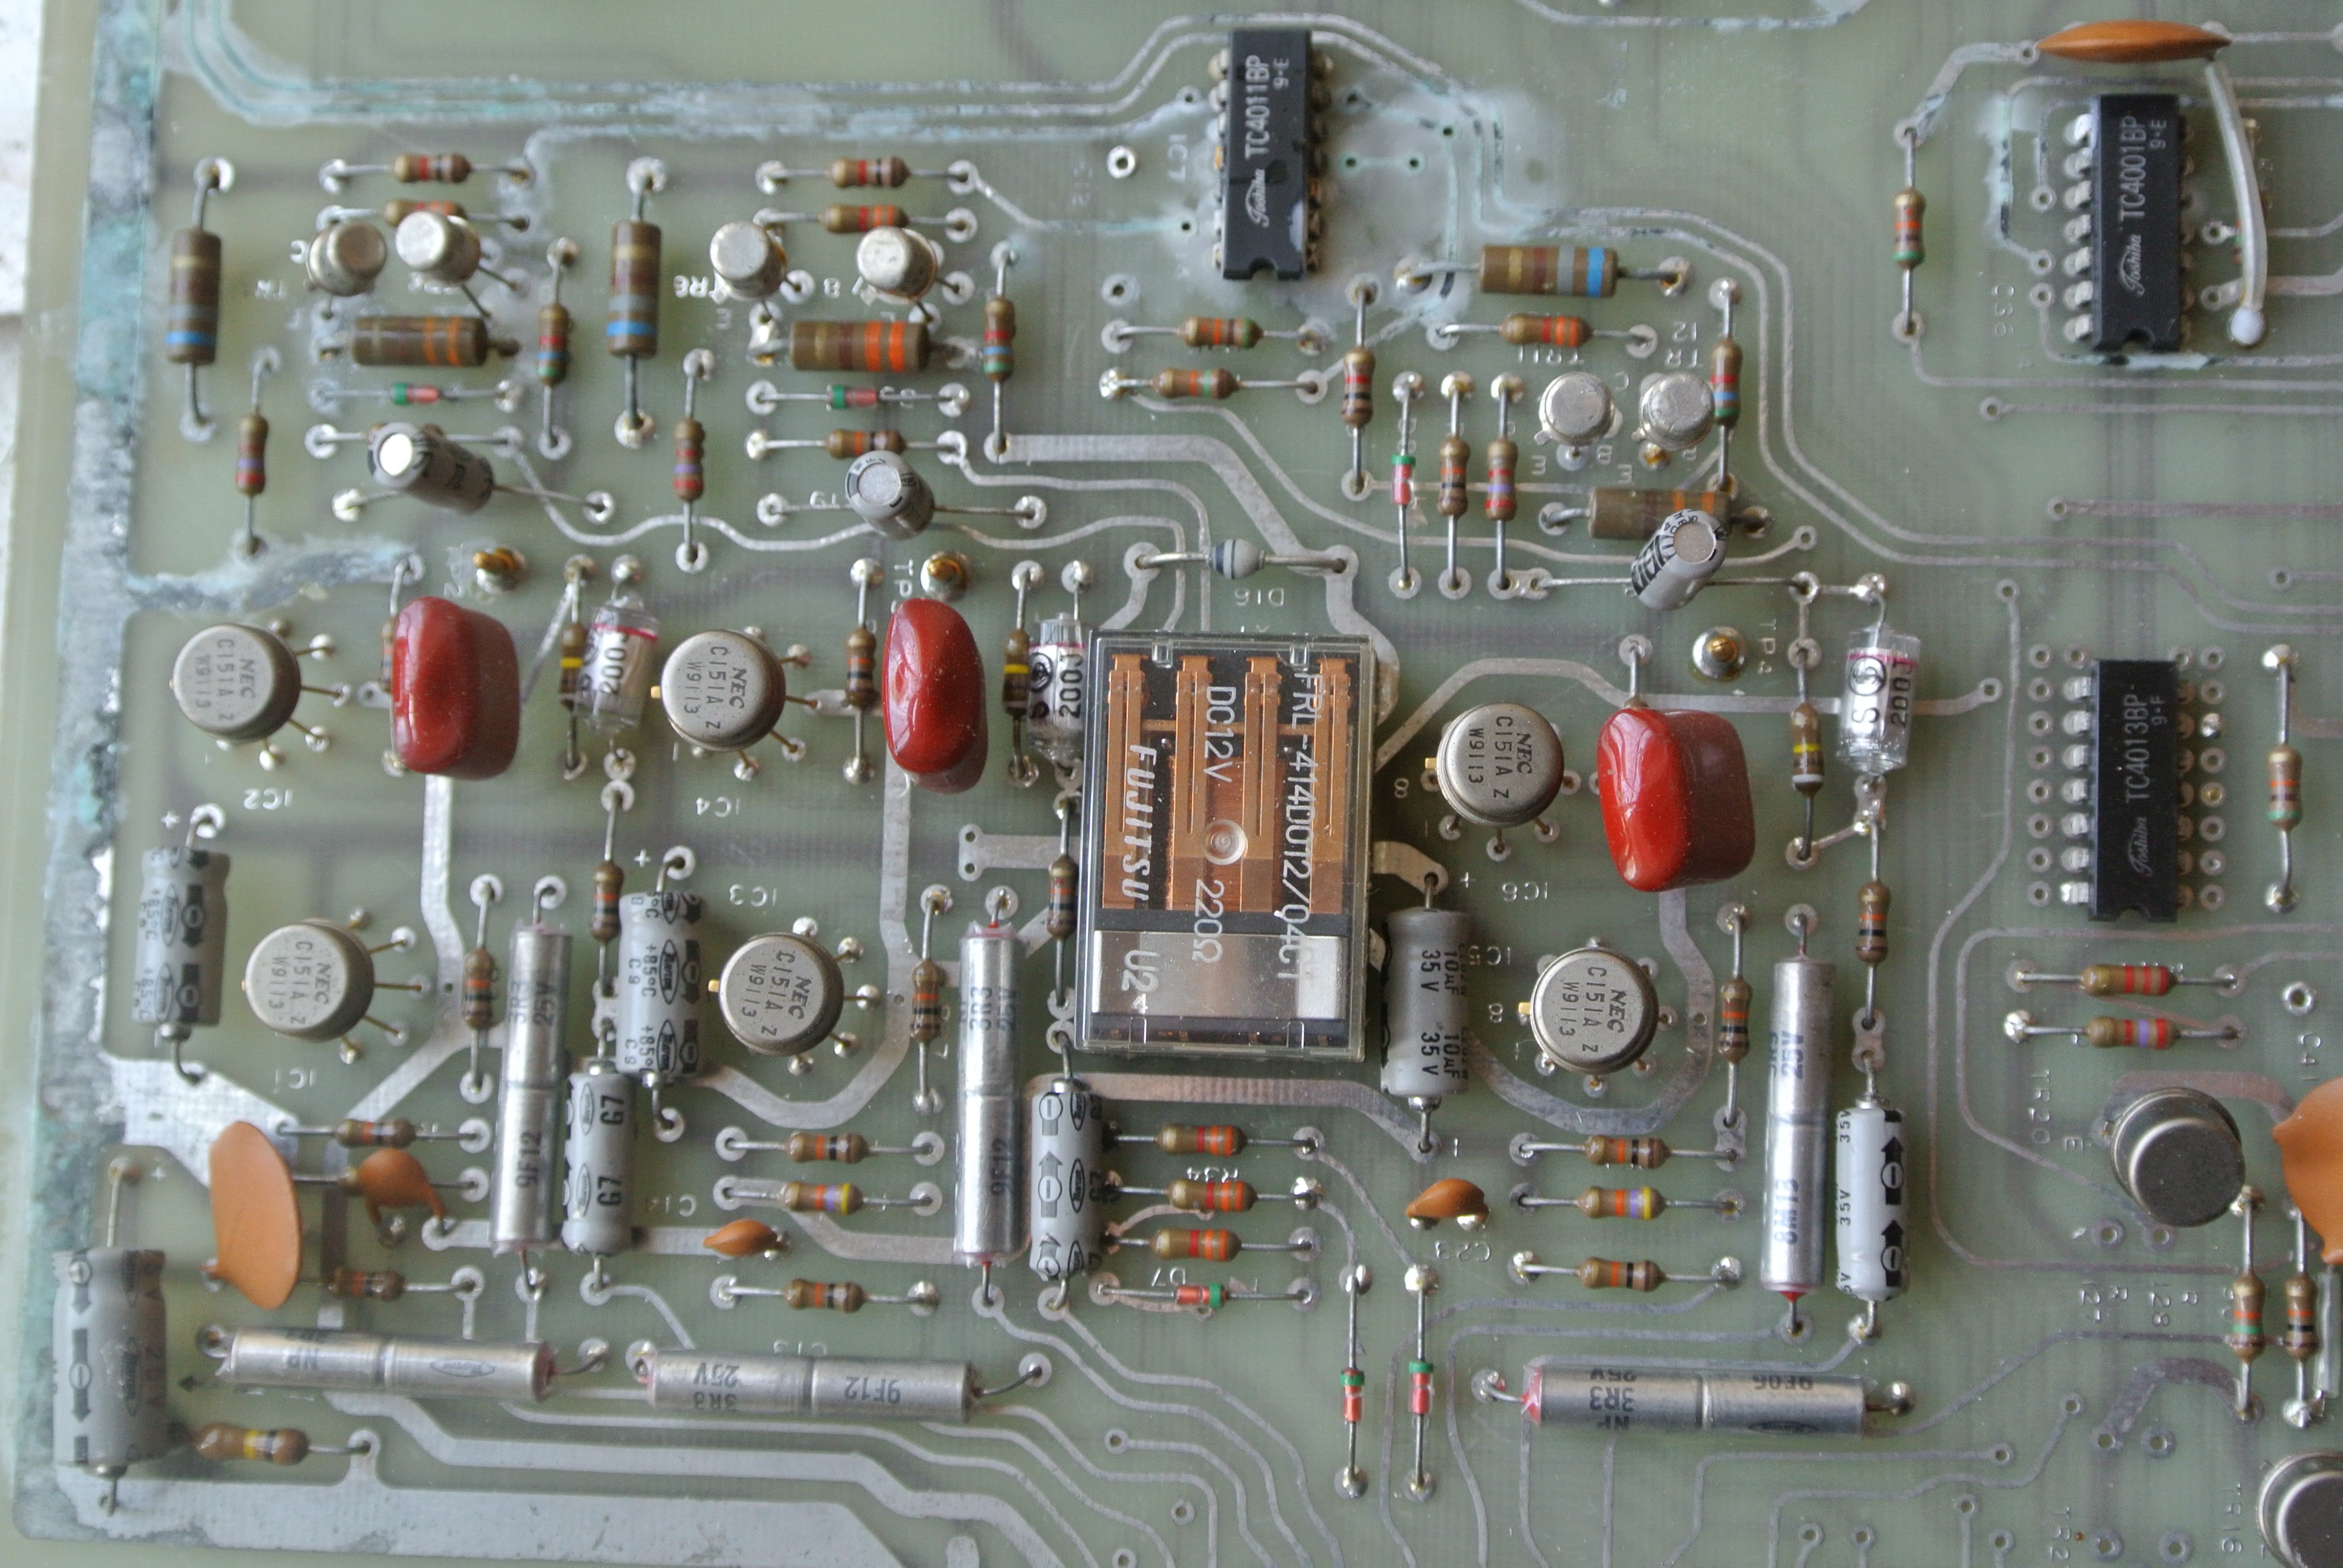
computer, technology, old, internet, business, product, electronics, parts, engine, german, chips, computer technology, motherboard, microcontroller, electrical wiring, electronic device, automotive engine part